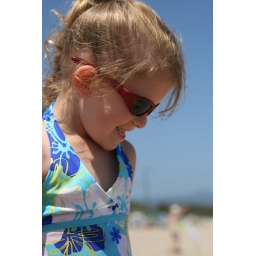
Tyrannical look just before she stomped all over her sand castle village.